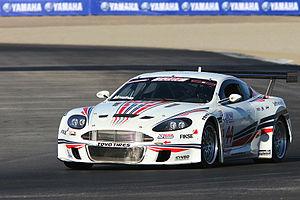
L'Aston Martin DBRS9 est basée sur la DB9 de série, elle est la version GT3, mais partage plusieurs caractéristiques de la conception de la DBR9, qui elle est homologuée en catégorie GT1. Les ingénieurs d'Aston Martin Racing ont réglé la norme 12 cylindres, de six litres moteur pour produire quelque 550 ch et réduit le poids total de 480 kg, pour augmenter la puissance / poids de près de 430 ch par tonne. Une grande partie de cette baisse est due à l'utilisation massive de matériaux comme le carbone pour tous les panneaux de carrosserie et sur les garnitures intérieures, ainsi que le polycarbonate sur les vitres latérales et arrière.